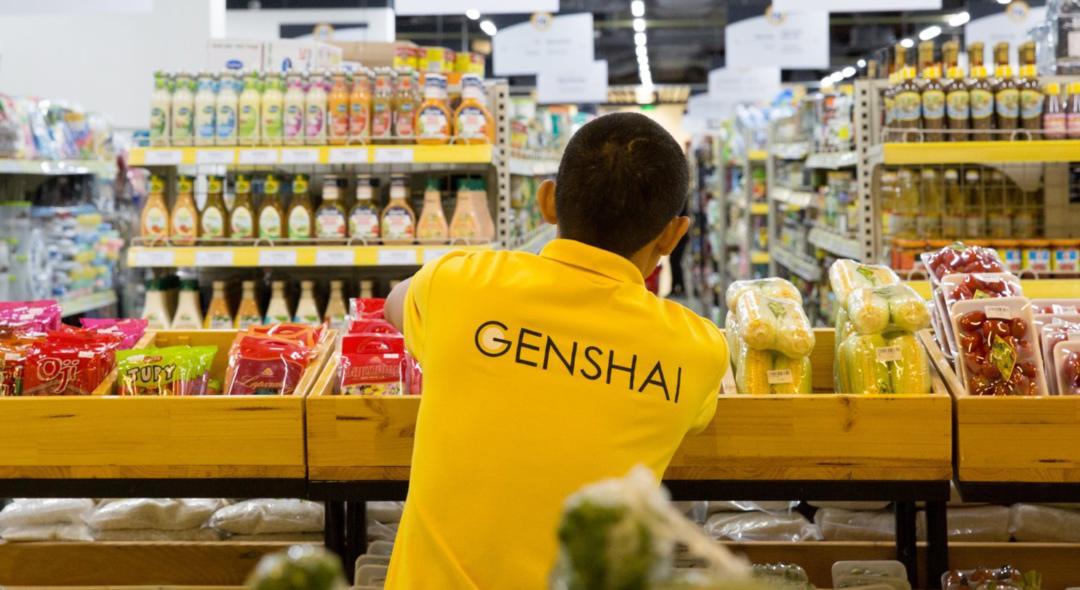
có nhiều loại chai lọ ở trên quầy hàng xa xa trước mặt người đàn ông